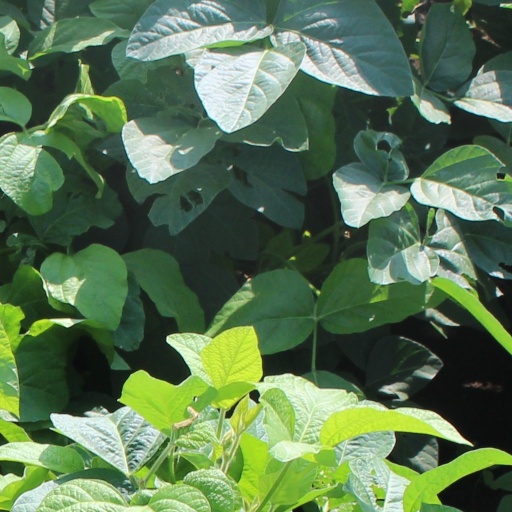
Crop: soybean